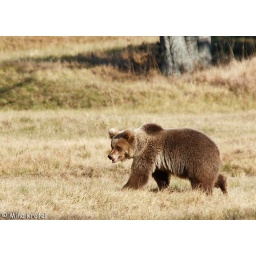
walking over forest glade